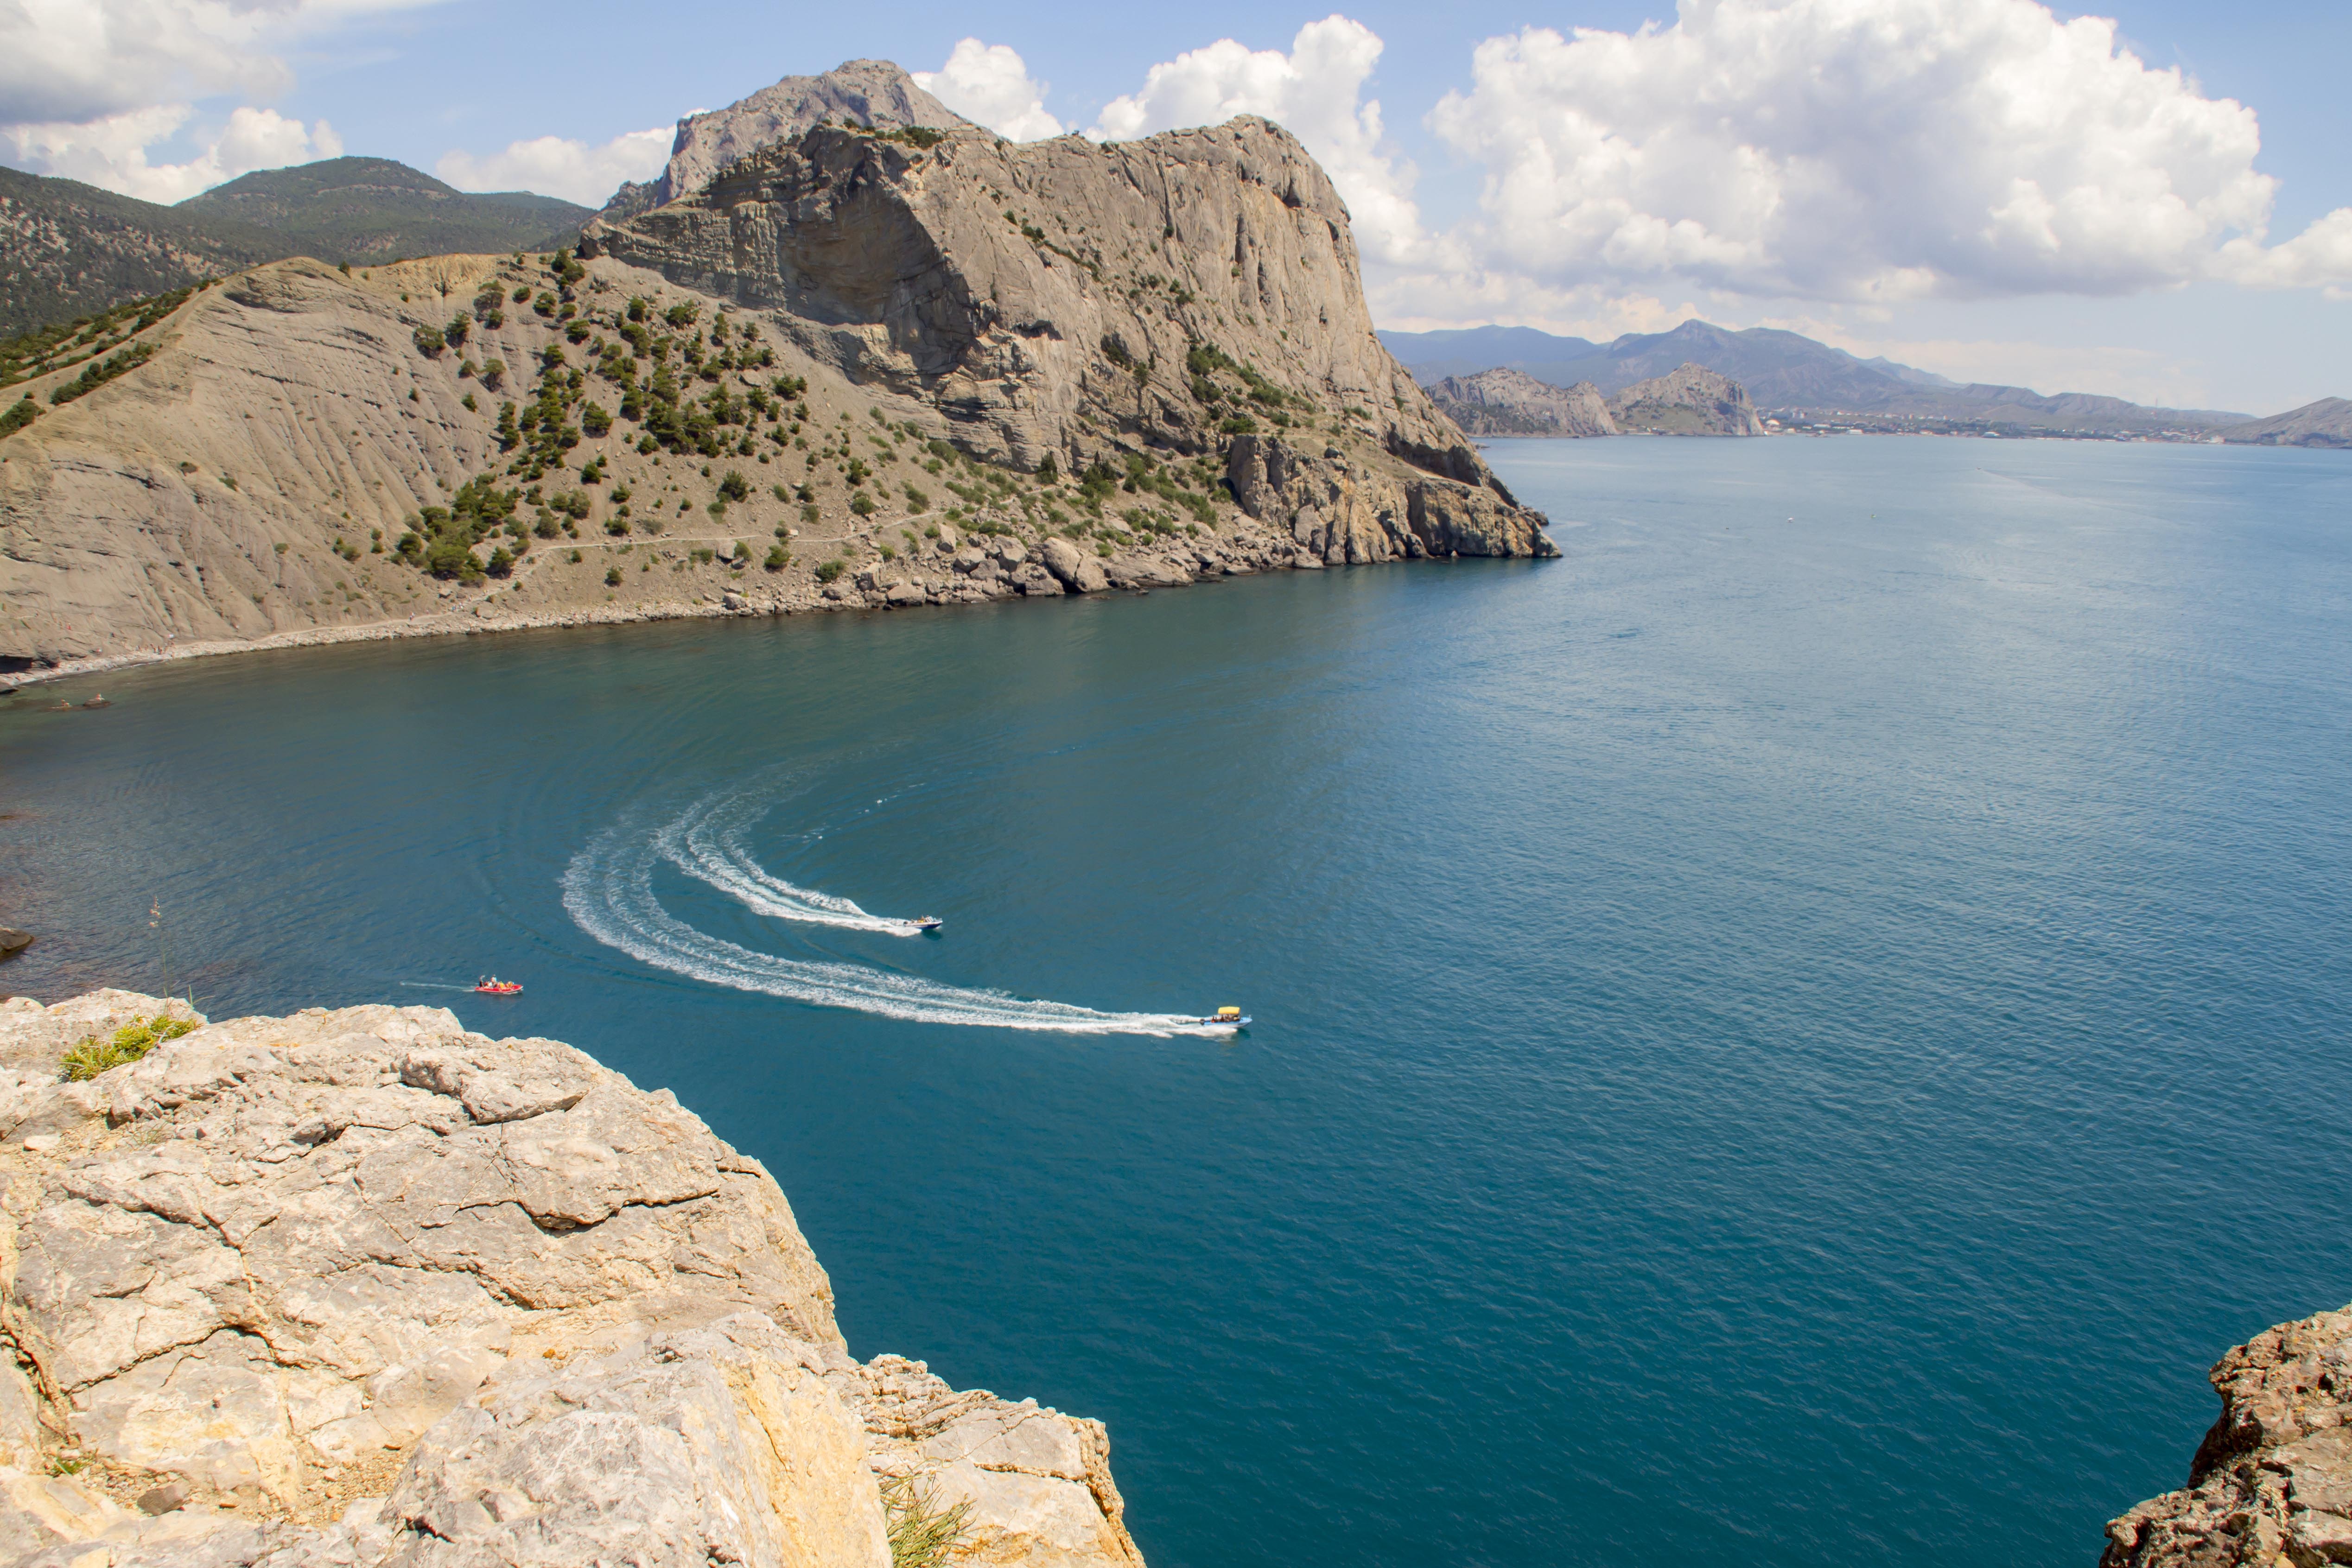
beach, sea, coast, rock, ocean, shore, lake, vacation, cliff, cove, journey, seascape, bay, reservoir, terrain, body of water, blue sky, rocks, clouds, geology, crater lake, cape, islet, landform, black sea, crimea, south coast, blue bay, geographical feature, promontory